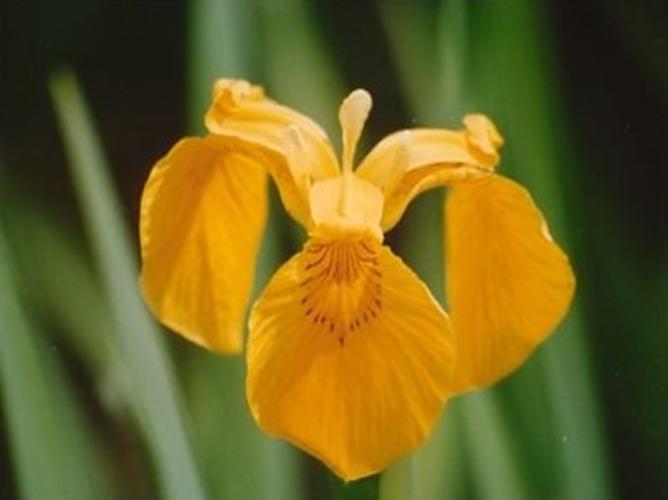
Label: yellow iris